Irish Traditional Music Archive

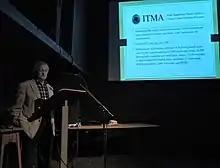
Nicholas Carolan, Director Emeritus, holding a lecture at the "Craiceann Bodhrán Festival" 2014

The archive has published two major printed publications deriving from historical manuscript collections of Irish traditional music: "Tunes of the Munster Pipers: Irish Traditional Music from the James Goodman Manuscripts", 500 pre-Famine melodies edited by Dr Hugh Shields from a Trinity College Dublin collection; and "The Irish Music Manuscripts of Edward Bunting (1773–1843): An Introduction and Catalogue" by Dr Colette Moloney, a guide to 1,000 18th- and early 19th-century melodies and 500 song texts held in Queen's University Belfast. The archive began a programme of publishing historical and archival sound recordings with the release of the EP-CD "Adam in Paradise" by the singer Eddie Butcher (in conjunction with the Ulster Folk & Transport Museum).